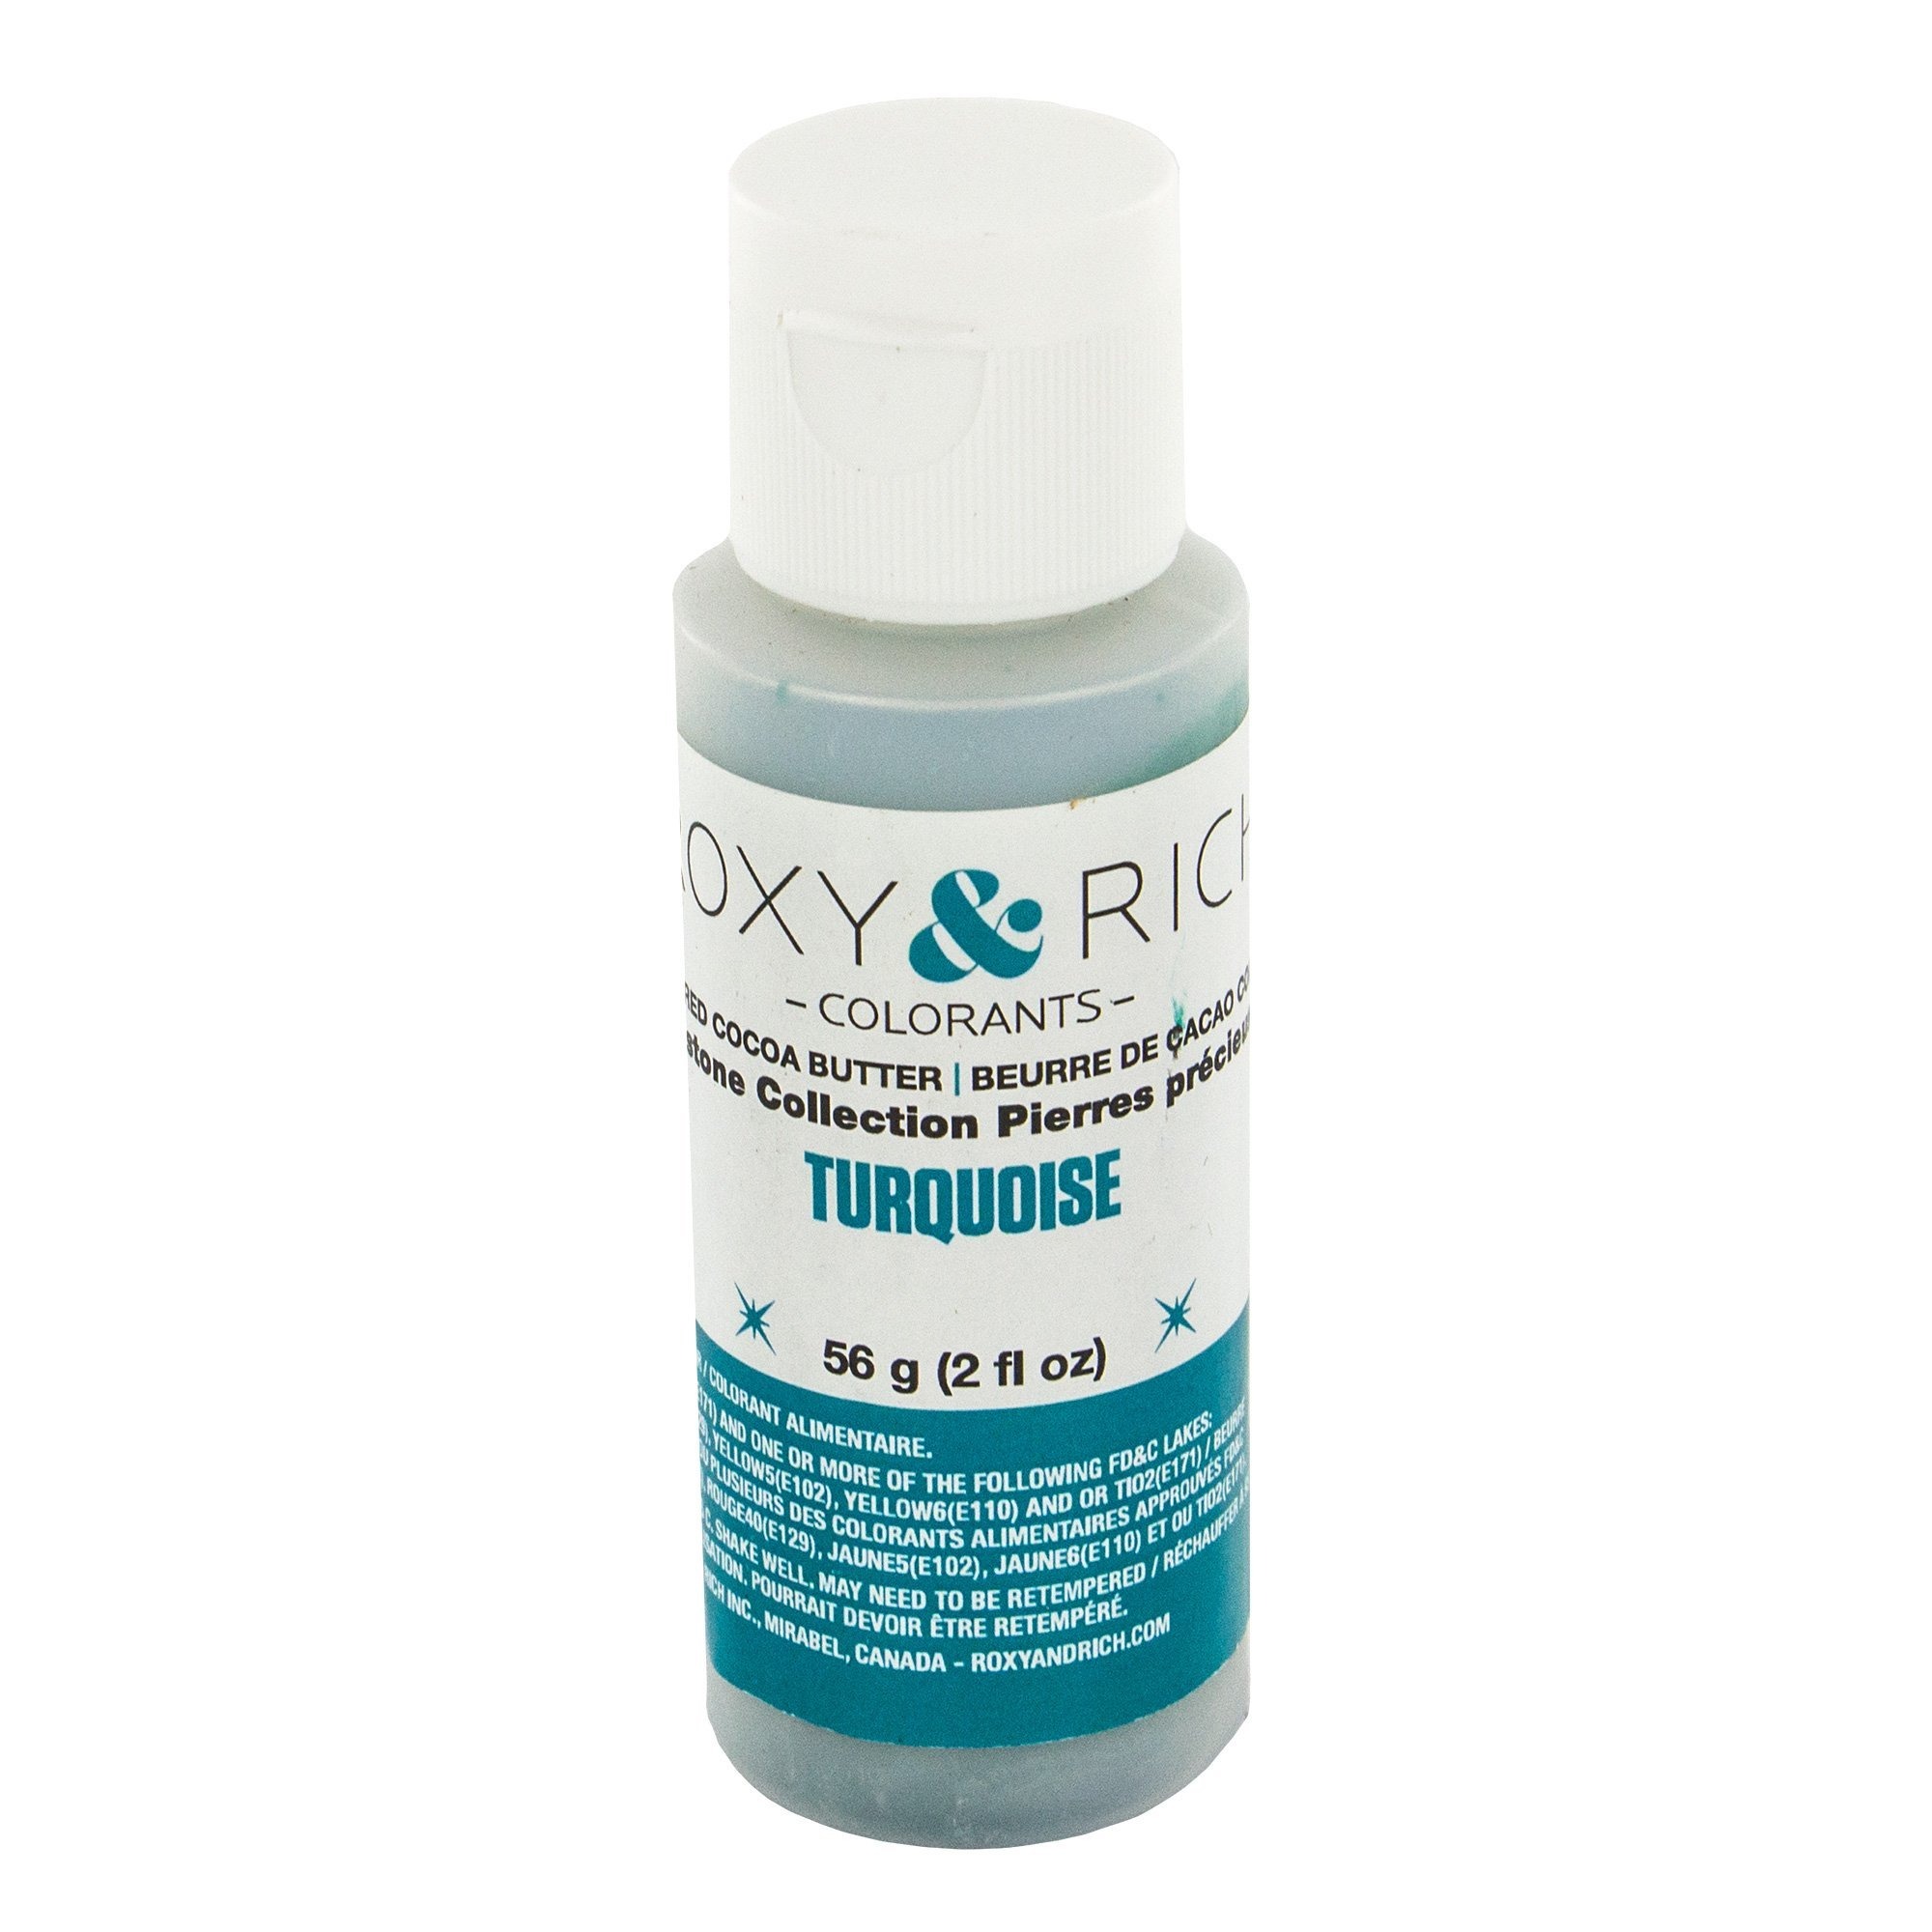
Item Name: Roxy & Rich Gemstone Collection Cocoa Butter, 56 Grams (Turquoise)
Bullet Point 1: Bright tones of cocoa butter to add a touch of sparkle to your creations
Bullet Point 2: Colored using fat-dispersible colors and shimmering powder
Bullet Point 3: Can be used in a chocolate mold, or airbrushed, painted or applied with fingers directly on molded chocolate
Bullet Point 4: Easy to use
Bullet Point 5: Pre-tempered, edible, gluten free, lactose free, nut free, vegetarian, vegan
Product Description: <b>Roxy & Rich Cocoa Butter, Gemstone Collection</b><br><br> Cocoa butter coloring is sold as a solid. To use it, you must melt it in a boiler or in the microwave, whichever is easiest for you. Heat the bottle for 10 seconds, shake it, and continue heating for another 10 seconds. Continue until the required amount of cocoa butter has melted. Be careful not to overheat the cocoa butter. Overheating could change the texture, making it impossible to reach expected results or making the cocoa butter unusable. <li>Bright tones of cocoa butter to add a touch of sparkle to your creations <li>Colored using fat-dispersible colors and shimmering powder <li>Can be used in a chocolate mold, or airbrushed, painted or applied with fingers directly on molded chocolate <li>Easy to use <li>Pre-tempered <li>Edible <li>Gluten free <li>Lactose free <li>Nut free <li>Vegetarian <li>Vegan <li>Certified kosher pareve by MK
Value: 2.0
Unit: Ounce

Price: 16.49